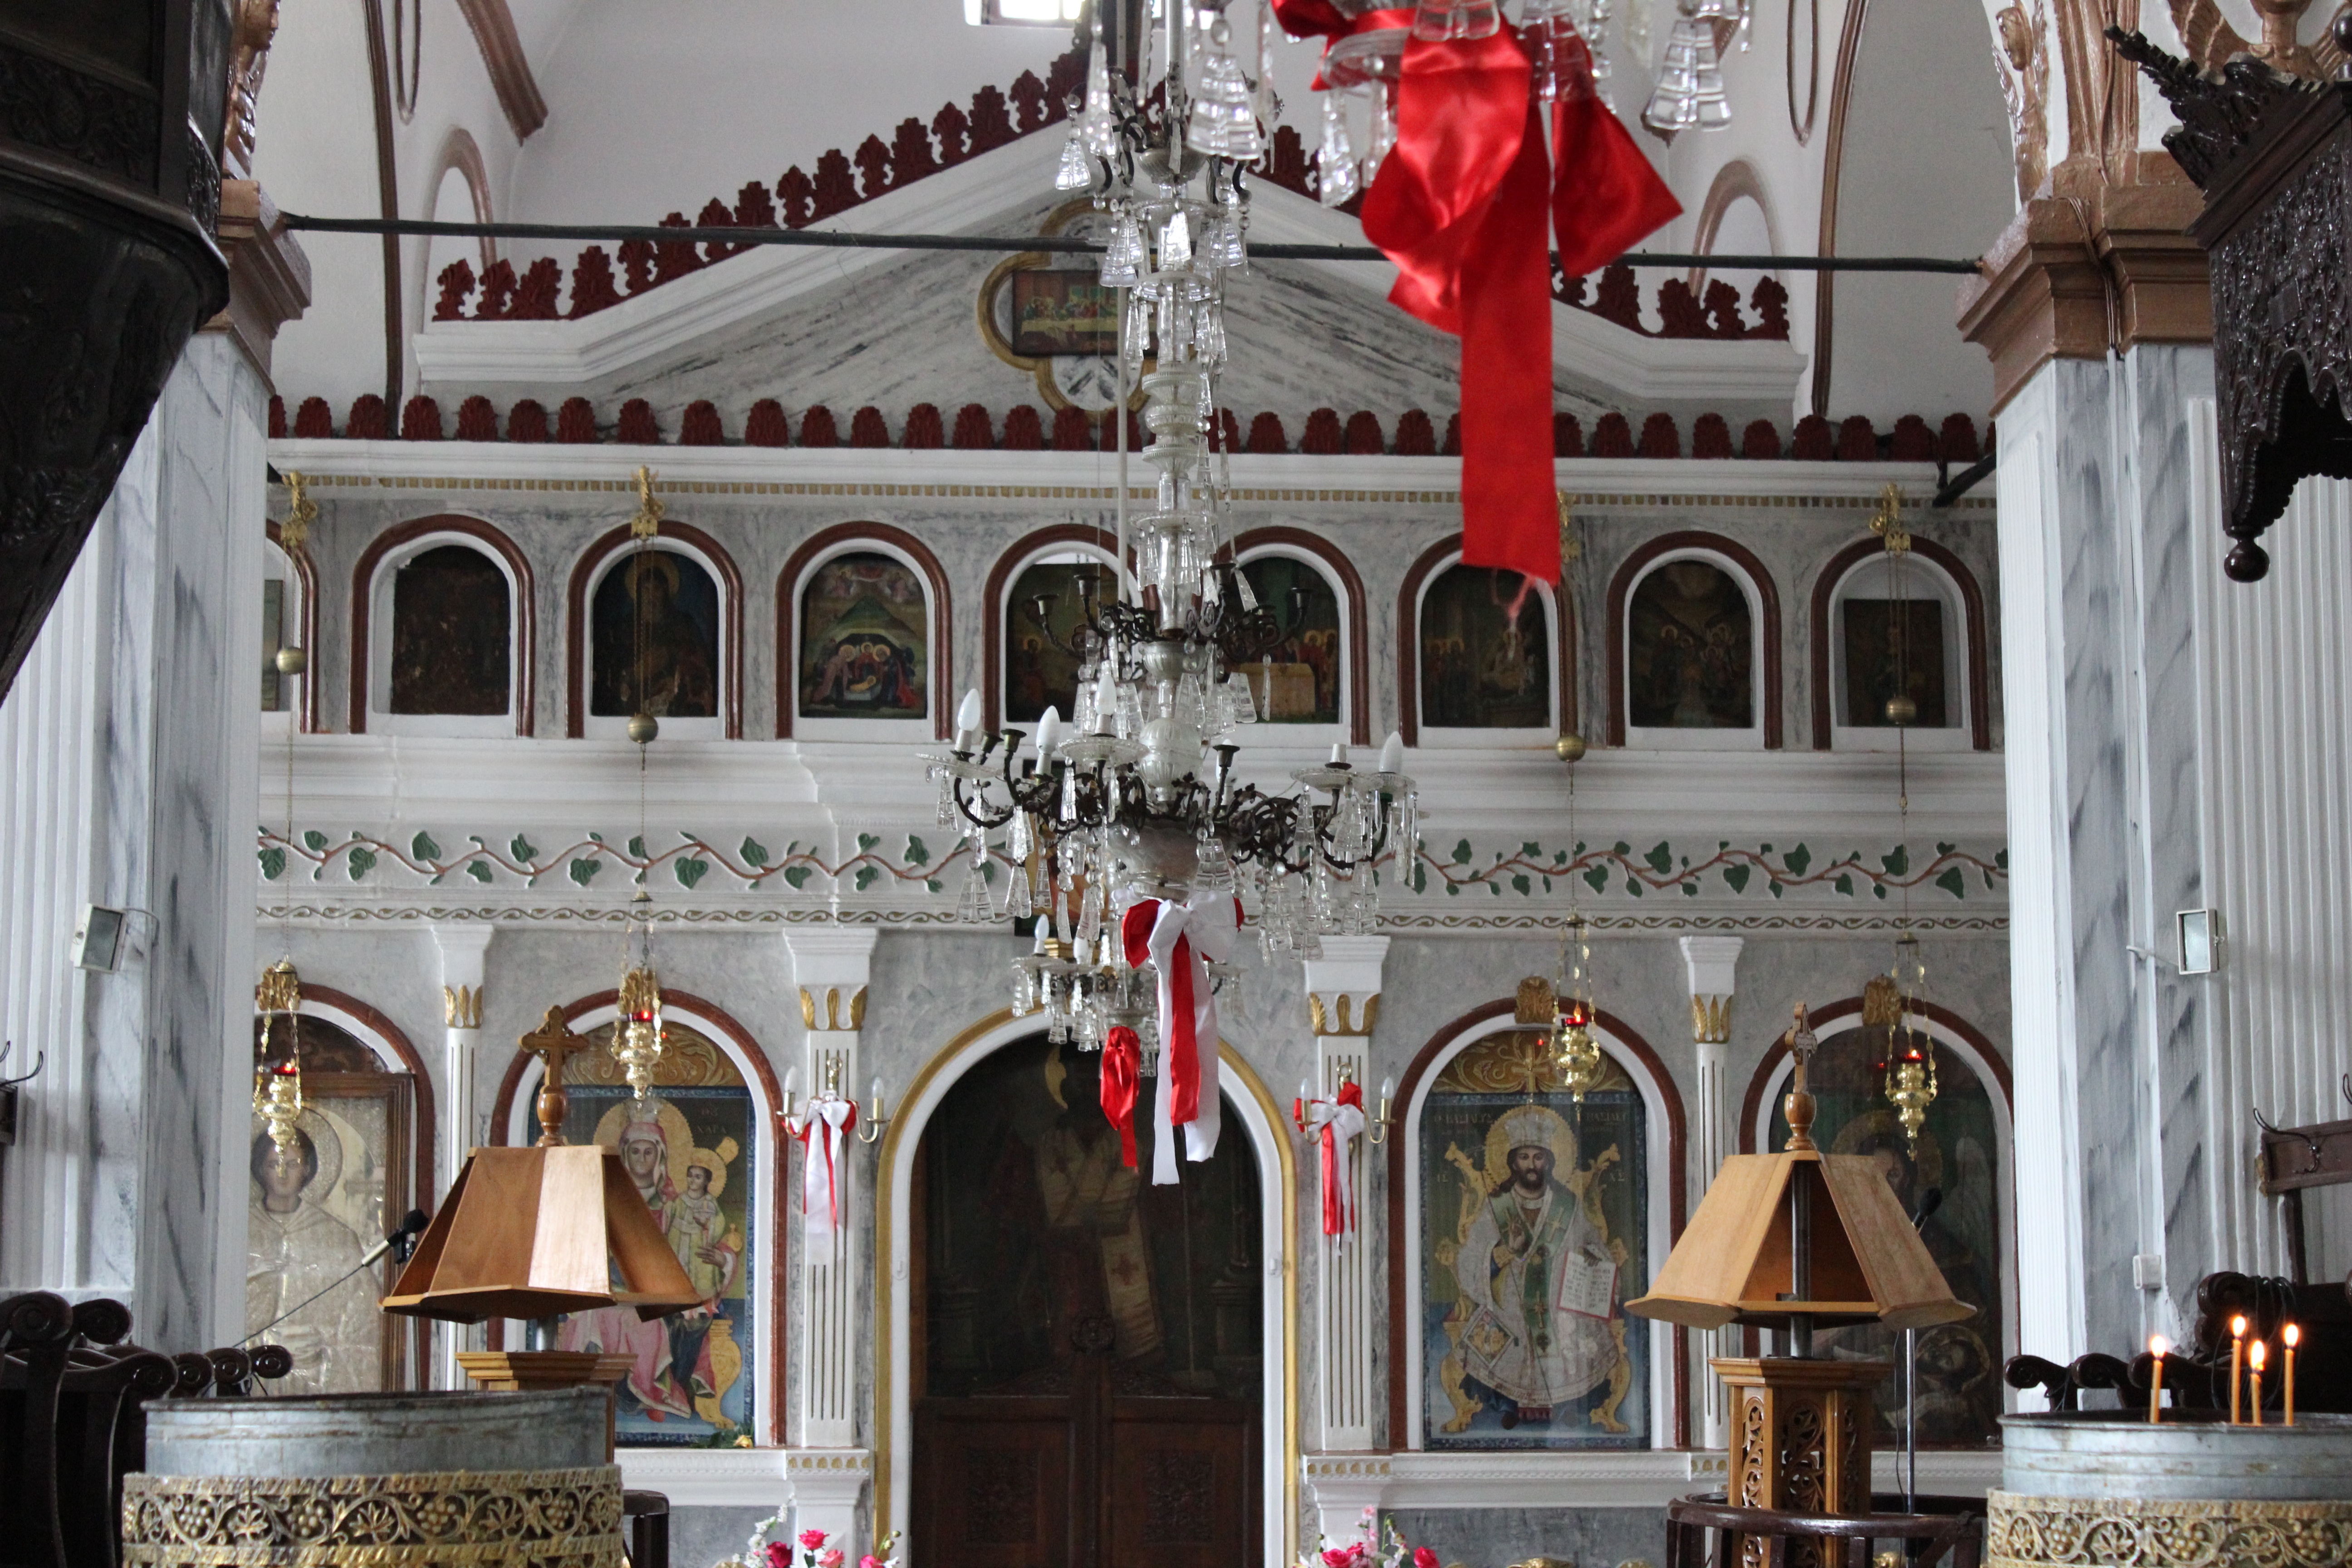
building, religion, church, chapel, christian, place of worship, shrine, synagogue, ancient history